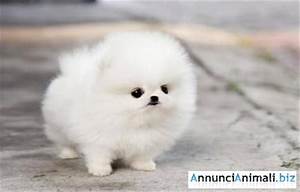
Label: cane